Gaston III, Count of Foix

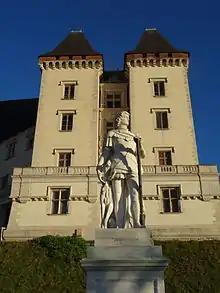
The statue of Fébus in front of the Château de Pau.

Ambitious in war as in politics, Fébus needed the funds to carry out his designs. In addition to the income generated from his military victories through ransoms, Fébus developed a system of taxation throughout his territories. From 1365, the prince had a "reform" carried out to investigate, place by place, all the royalties collected, in kind or in money. In Béarn, Fébus revamped the state administration, particularly with regard to forests and mountains, he also instituted tolls, as on the . In Foix, he was particularly interested in industrial income. Fébus also had gold florins struck at the Morlaàs workshops to open up Béarn more widely to Aquitaine and Iberian trade. These important revenues were nevertheless insufficient for the scale of Fébus' ambitions, especially after his refusal to pay homage to the Black Prince in 1364. From 1367, the "Fouage" was levied: it was a flat-rate direct tax of 2 francs that each head of the family paid annually. The Fouage is based on the Feu fiscal (""forces""); the Febusian administration thus needed to conduct a regular census. A few of these surveys survive, in particular one of Béarn in 1385 and Foix, the Albigensian and the Lautrécois in 1390. The "fogadger" was responsible for collecting this tax, which was then centralized with all the other taxes at the Château Moncade.